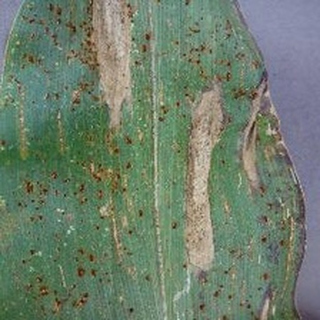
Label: corn_northern_leaf_blight